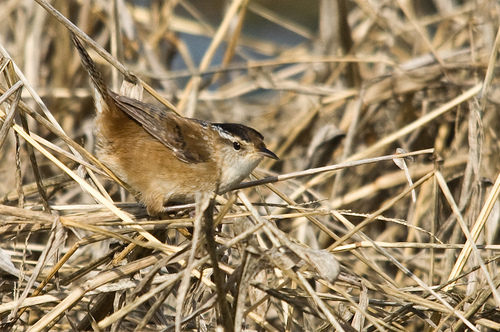
a bird with a black crown, short pointed bill, white throat, and fuzzy brown body.
this small brown bird has a cream-colored throat and a short, pointy bill.
small brown bird with a small pointy beaty black beak.
a small sized bird that has tones of brown and a short pointed bill
this little bird has a brown body for the most part with a white eyebrow.
a small bird with a small bill, and black eyes
this is a light brown bird that has a white throat and black crown
this bird has a brown crown, thin beak and white throat, with brown covering the rest of its body.
this bird is brown with white and has a very short beak.
this bird has wings that are brown and has a white belly
Species: Marsh Wren